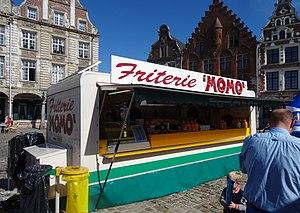
Reportage photographique réalisé le dimanche 25 mai 2014 à l'occasion du départ et de l'arrivée de la troisième étape du Paris-Arras Tour 2014 à Arras, Pas-de-Calais, Nord-Pas-de-Calais, France.
La taxe sur les activités commerciales saisonnières non salariées ou taxe sur les activités commerciales non salariées à durée saisonnière est un impôt local susceptible d’être institué sur délibération des communes sur leurs territoires. Le législateur s'y est pris à quatre reprises avant de rédiger un texte validé par le Conseil constitutionnel.